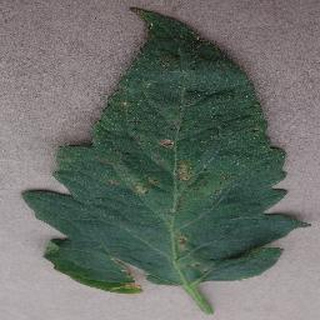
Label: tomato_bacterial_spot